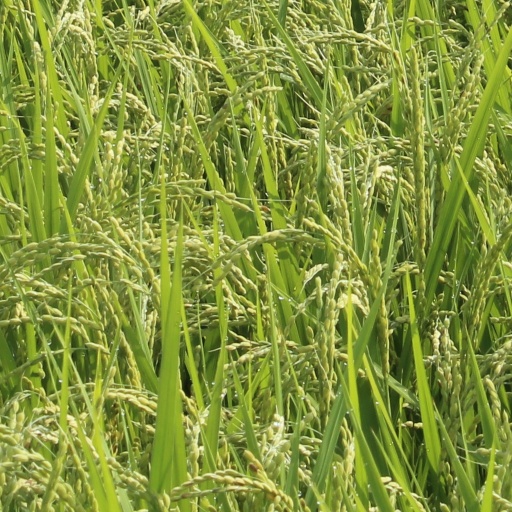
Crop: rice